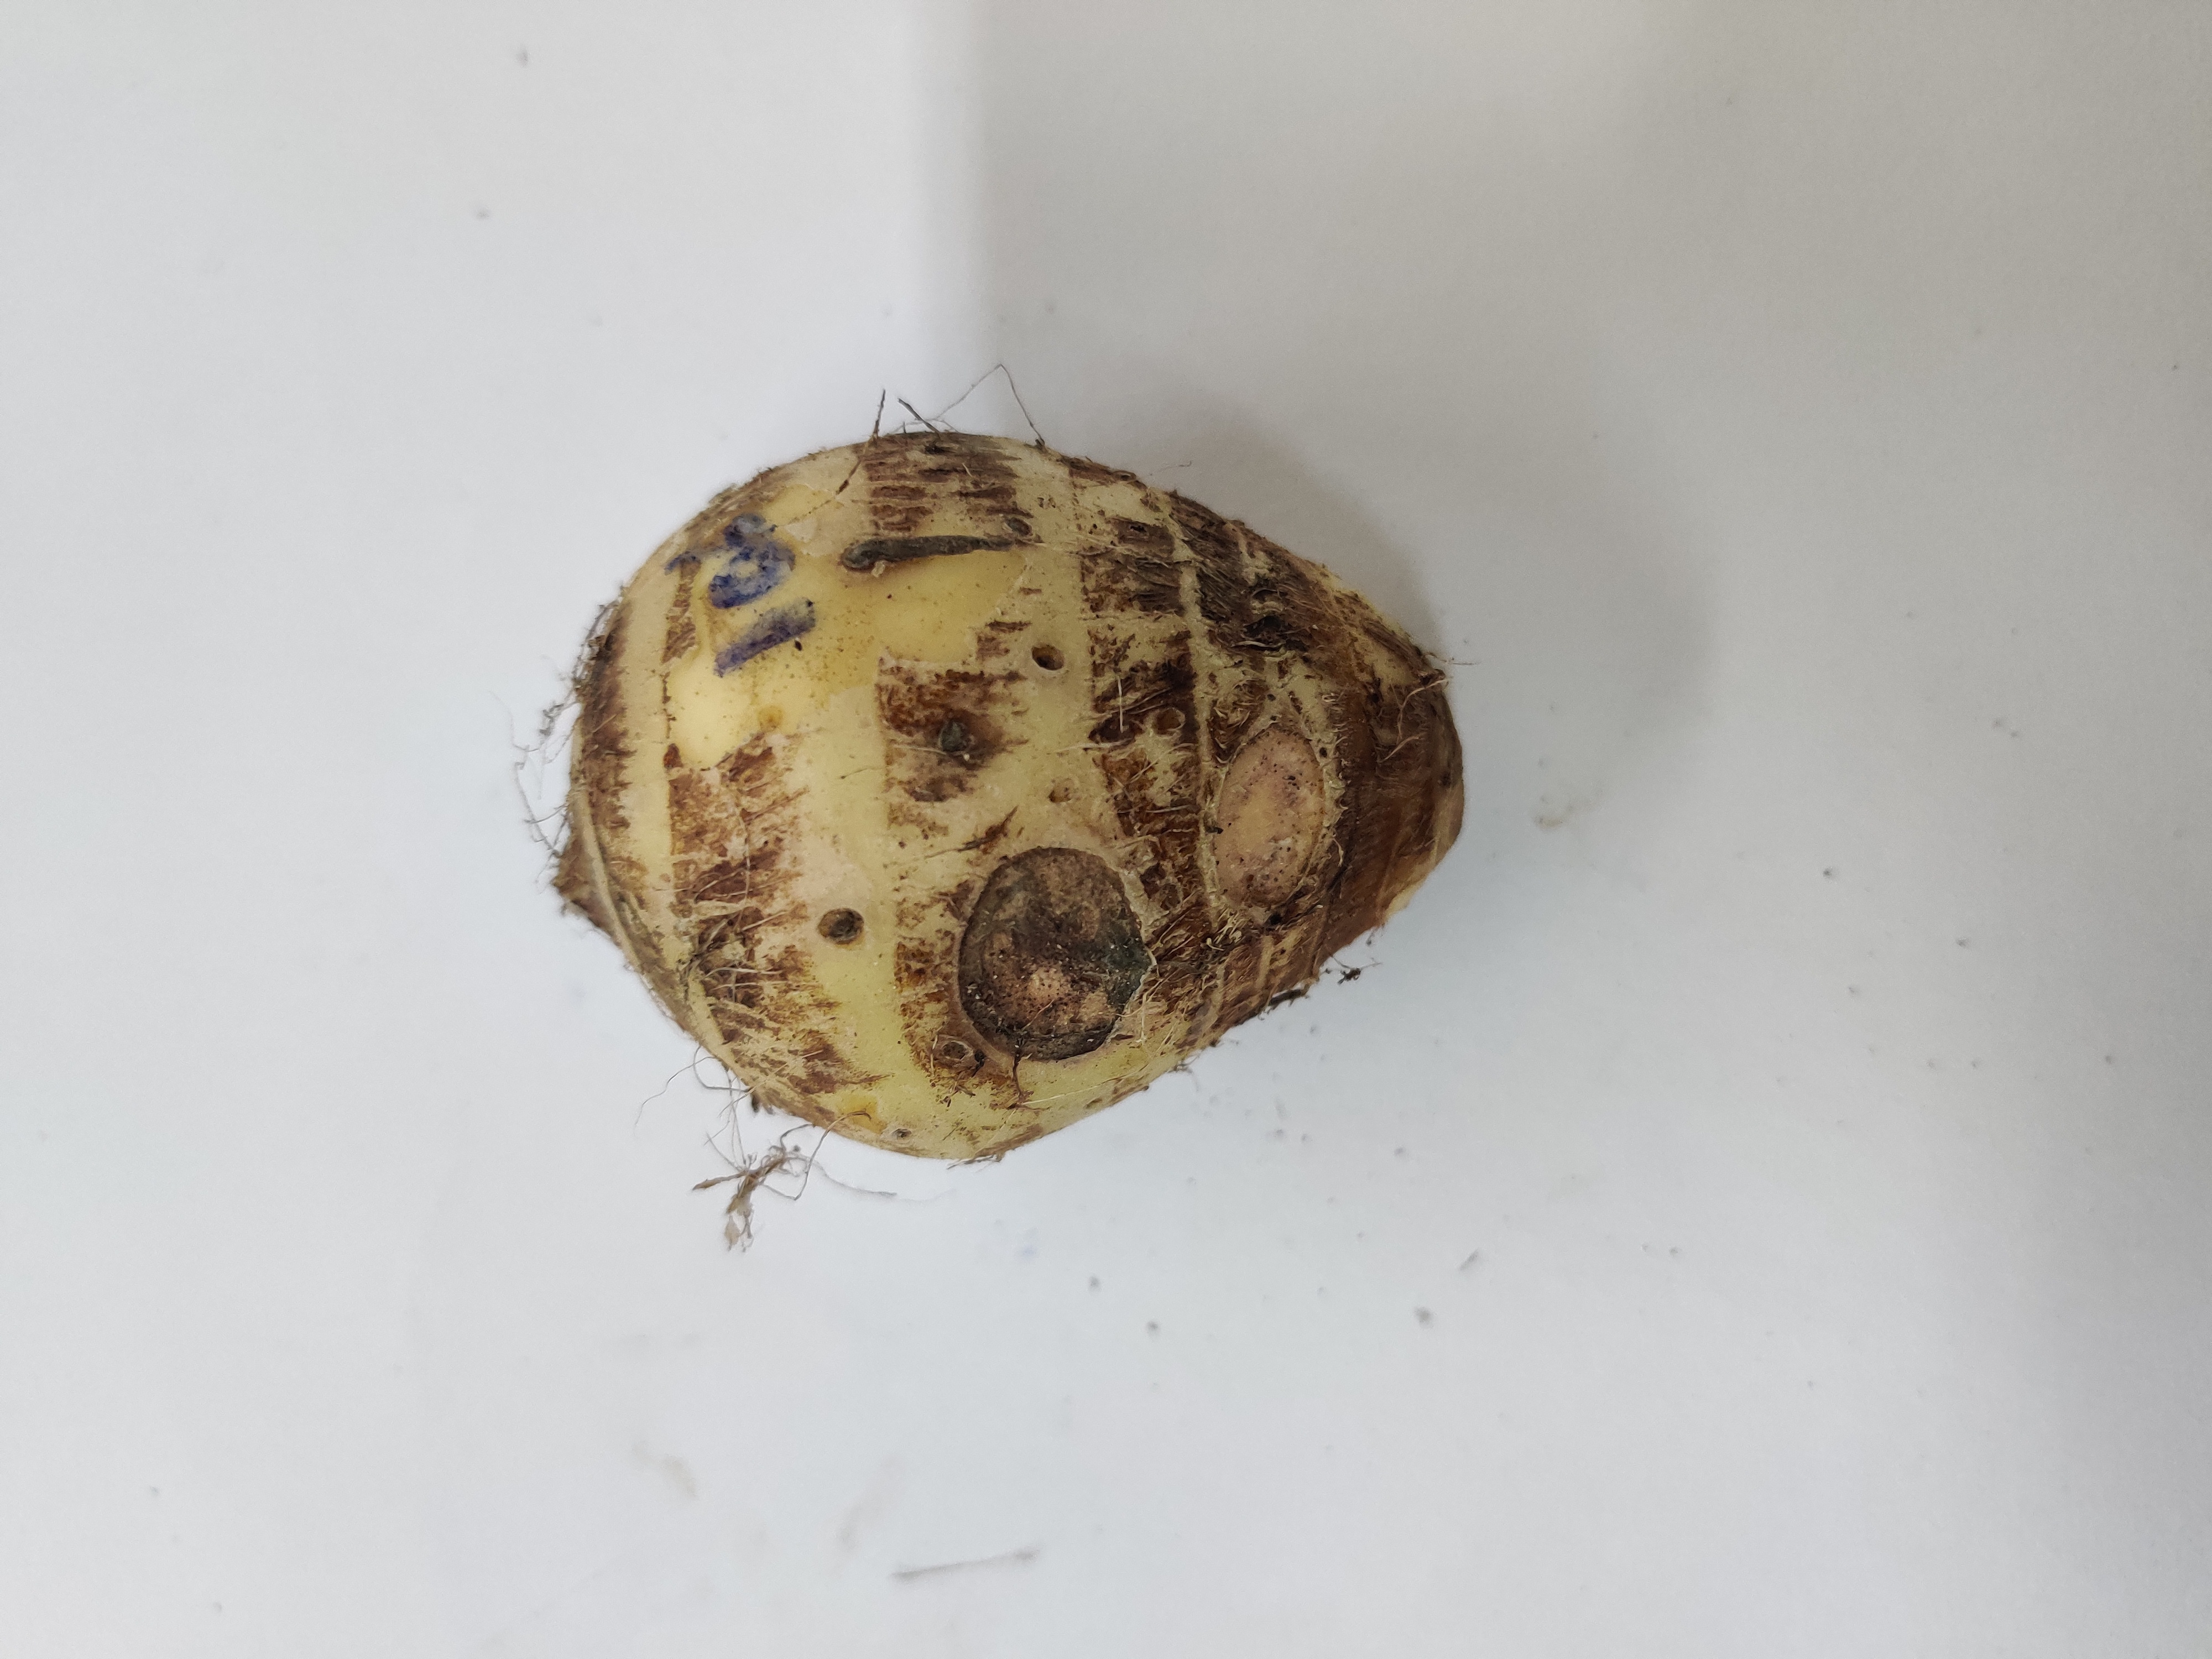
Crop: Taro root
Condition: Damaged